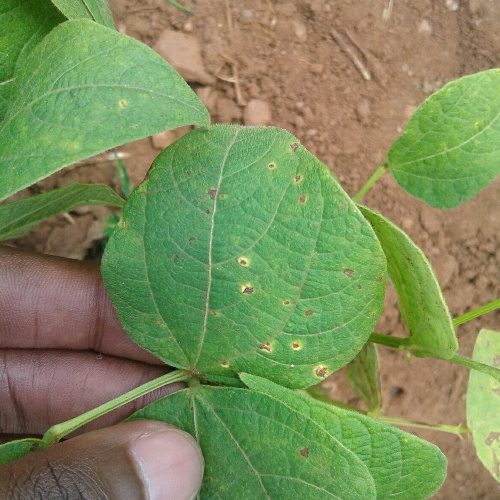
Leaf condition: bean_rust